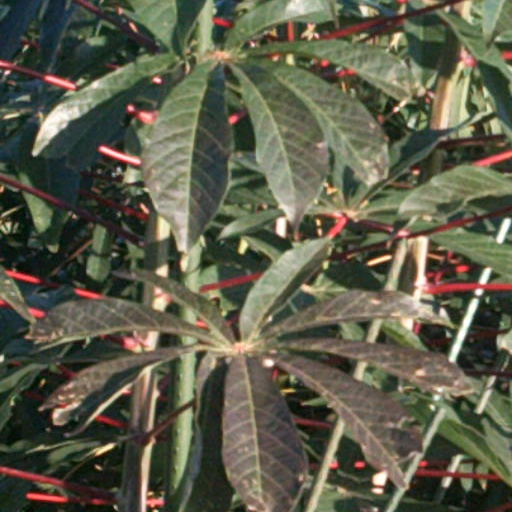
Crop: cassava